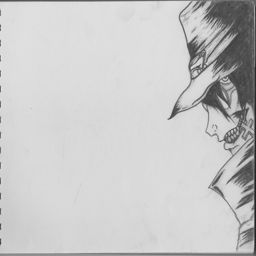
drawing of film character from work of fiction